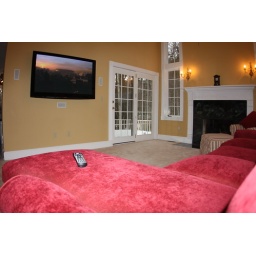
Best seat in the house